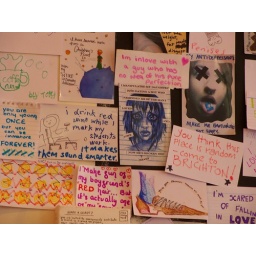
On the wall at Coffee Aroma coffee house in Lincoln